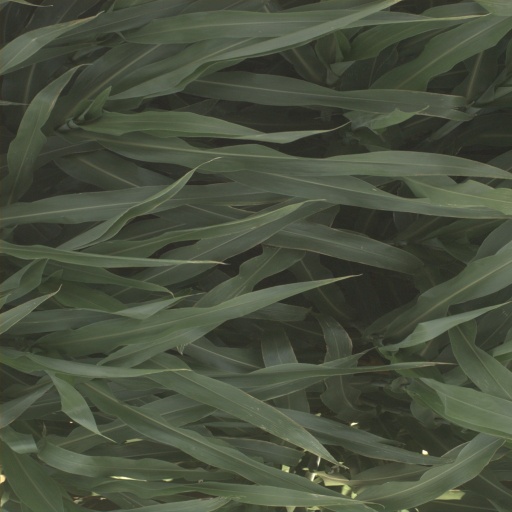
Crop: sorghum